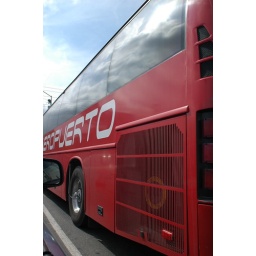
A red bus in Tijuana, Mexico.